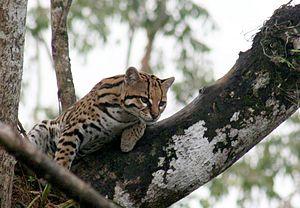
Les parcs nationaux du Panama sont au nombre de 16.
La province de Salta est une province de l'Argentine, située à l'extrême nord-ouest du pays. Elle est limitée au nord par la province de Jujuy et par la Bolivie, à l'est par le Paraguay, Formosa et la province du Chaco, au sud par les provinces de Santiago del Estero, de Tucumán et de Catamarca, enfin à l'ouest par le Chili.